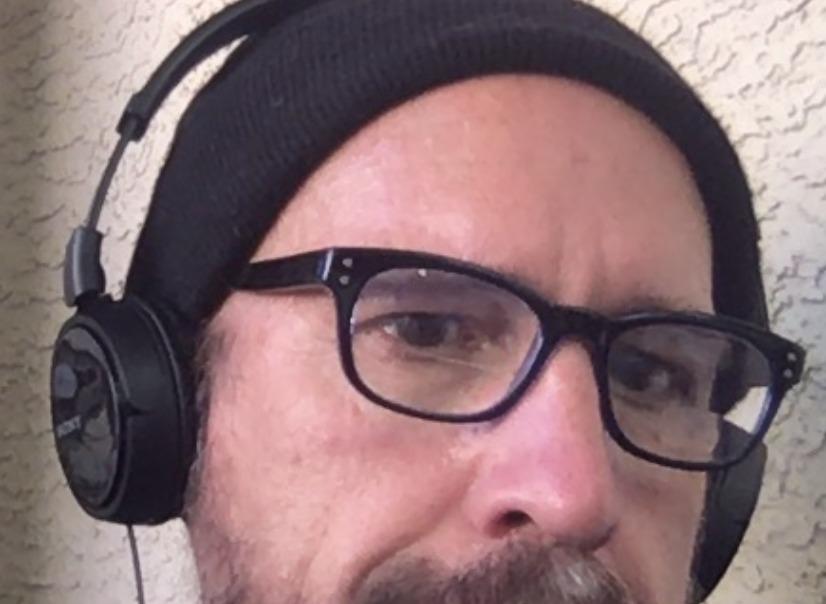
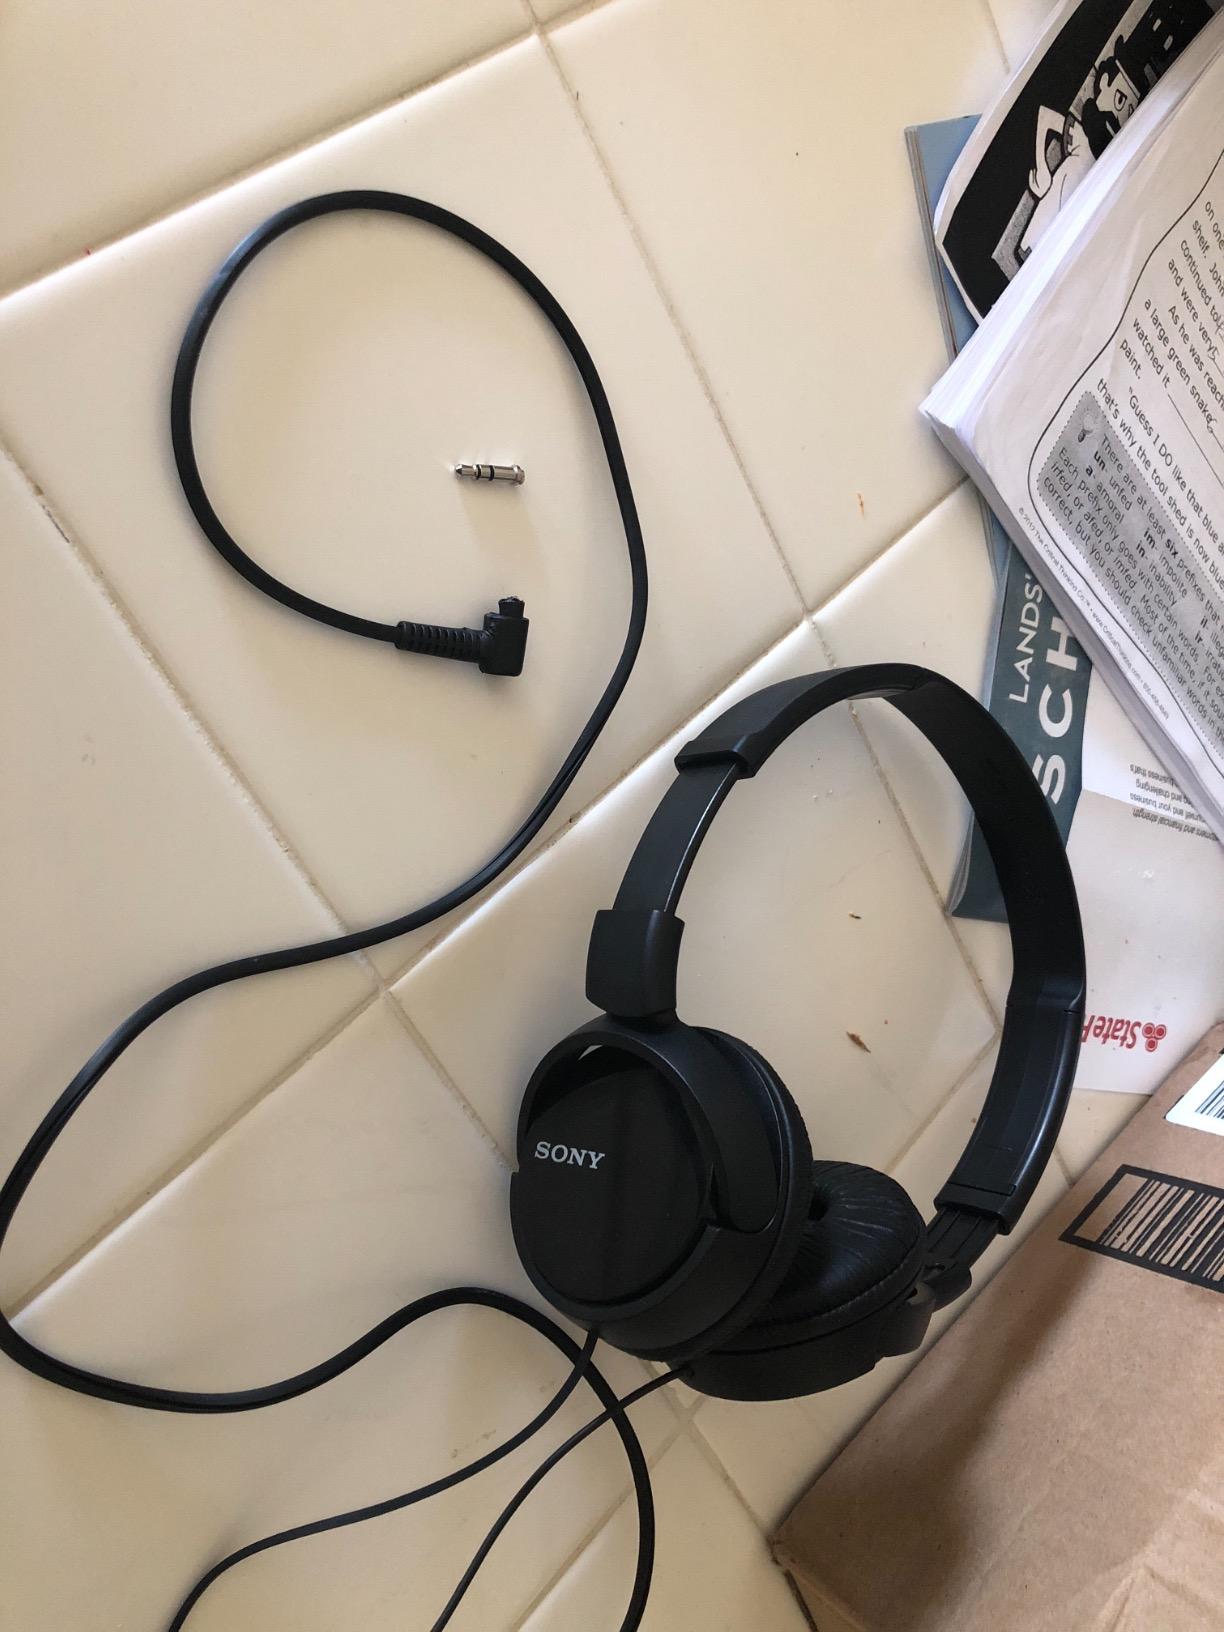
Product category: headphones
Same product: yes